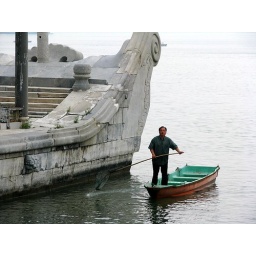
The lake cleaner passes by the marble boat in his row boat.